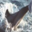
Label: dolphin